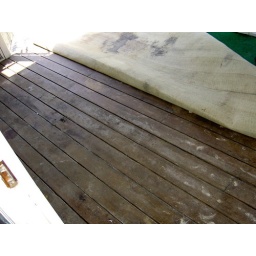
Trailer porch floor under grass carpet